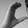
ASL letter: C